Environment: real
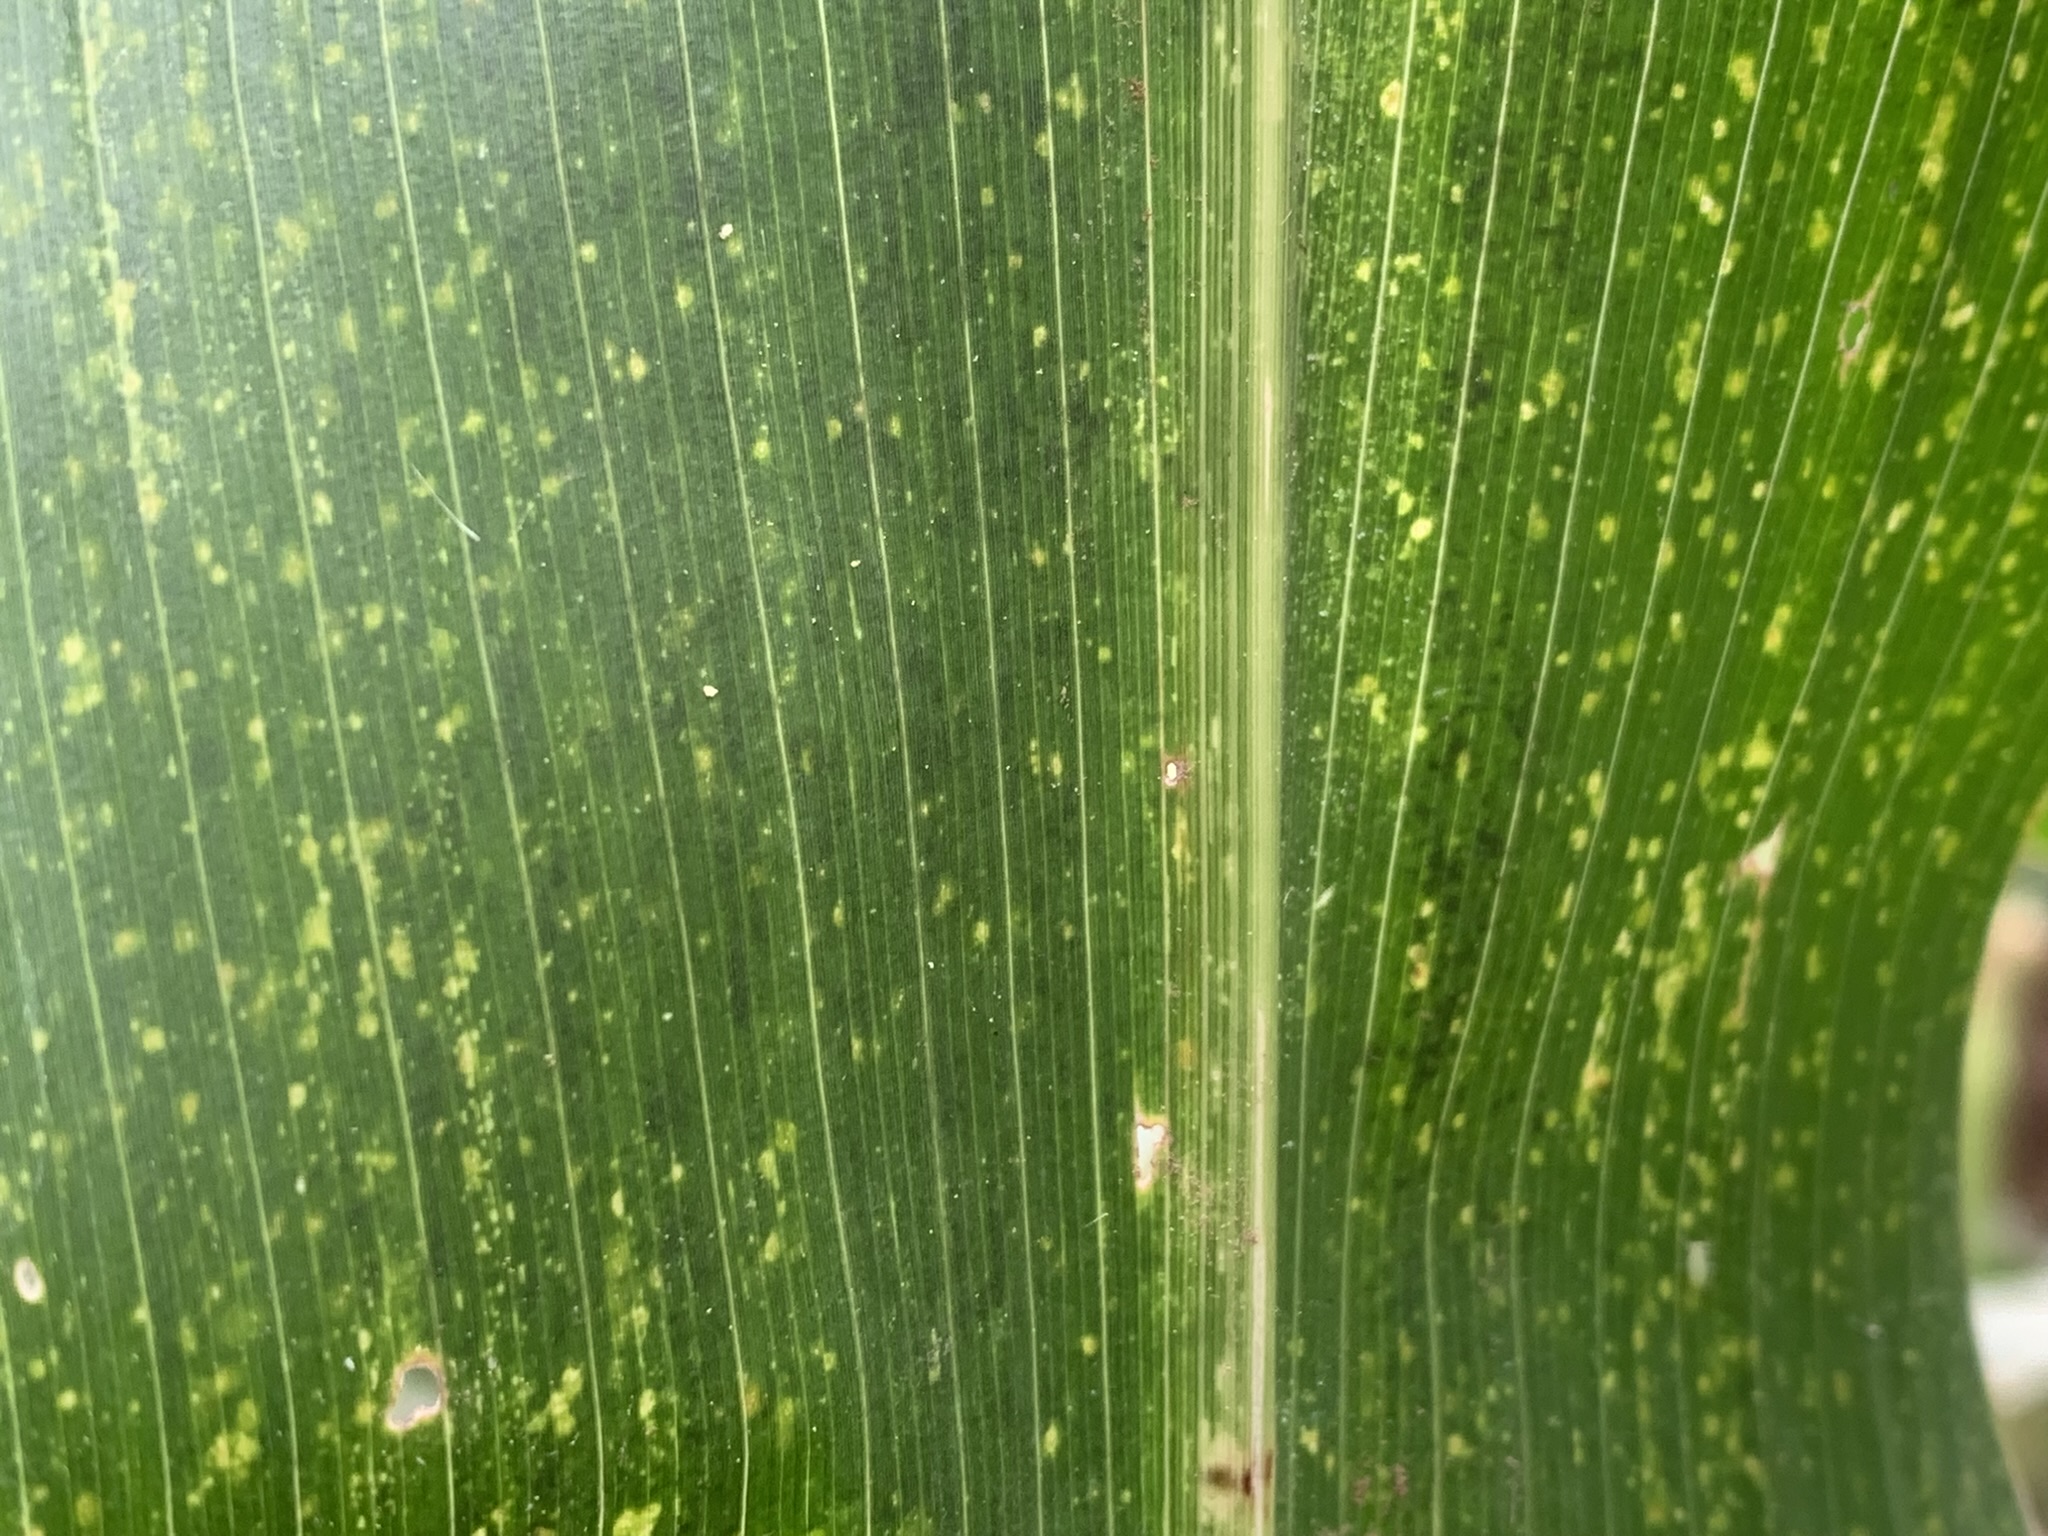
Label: lethal_necrosis